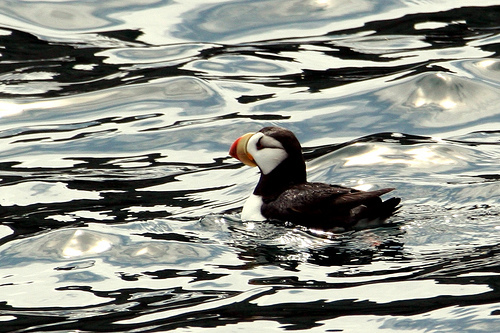
the bird has a black back and white belly with yellow beak.
medium sized black bird with a toucan shaped beak with red and yellow stripes on it.
a mostly black bird with white underbelly and white head with a large beak
this bird has a black body, white breast, and large hooked orange bill.
a medium sized bird with black, and a bill that curves downwards
this bird has wings that are black with a white head
this bird is black and white in color, with a multi colored beak.
this bird is black with white and has a very short beak.
this bird has a short fat orange and yellow beak with a white belly and check patch and black covering the rest of its body.
this bird has a thick bill, with a black back and a white breast.
Species: Horned Puffin